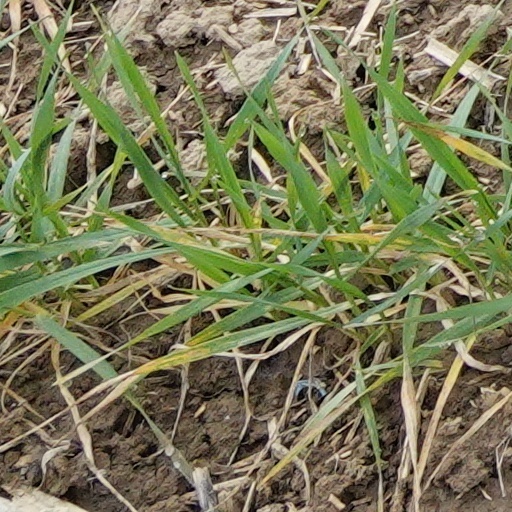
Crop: wheat